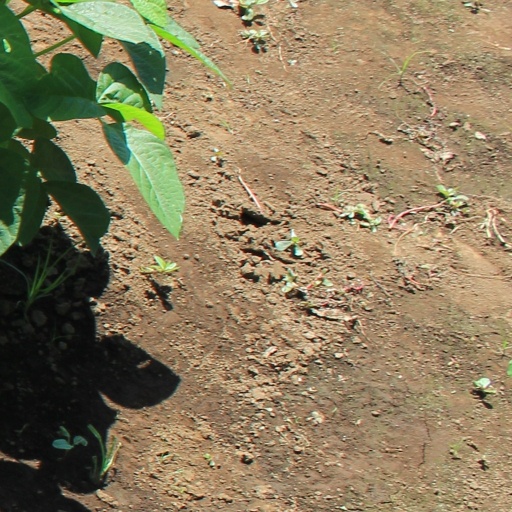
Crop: soybean